Nicomedes IV of Bithynia

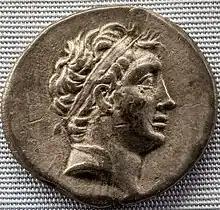
Nicomedes IV depicted on a silver coin

Nicomedes IV Philopator was the king of Bithynia from c. 94 BC to 74 BC. He was the first son and successor of Nicomedes III of Bithynia.